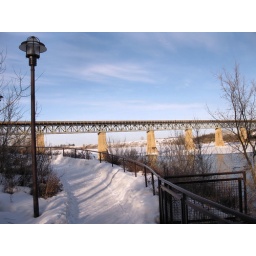
Meewasin Valley Trail near CP rail bridge and South Saskatchewan river in Saskatoon Saskatchewan Canada during march 2009.